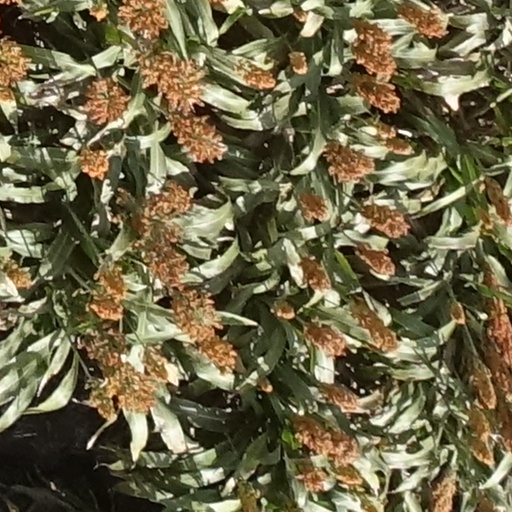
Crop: sorghum